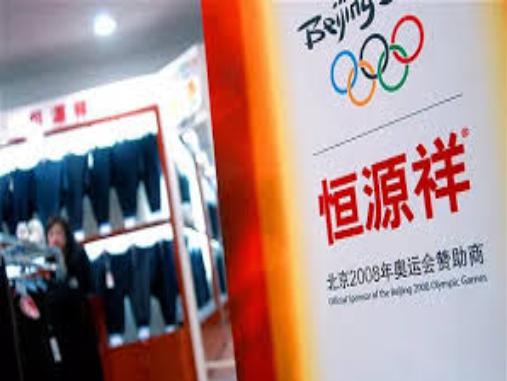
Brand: HengYuXiang
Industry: Necessities